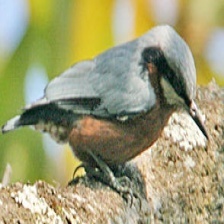
Species: CRESTED NUTHATCH
Scientific name: SITTA CAROLINENSIS